Vivien Merchant

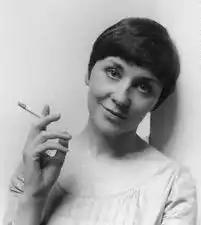
Portrait of Vivien Merchant by Cecil Beaton

Ada Brand Thomson (22 July 1929 – 3 October 1982), known professionally as Vivien Merchant, was an English actress. She began her career in 1942, and became known for dramatic roles on stage and in films. In 1956 she married the playwright Harold Pinter and performed in many of his plays.